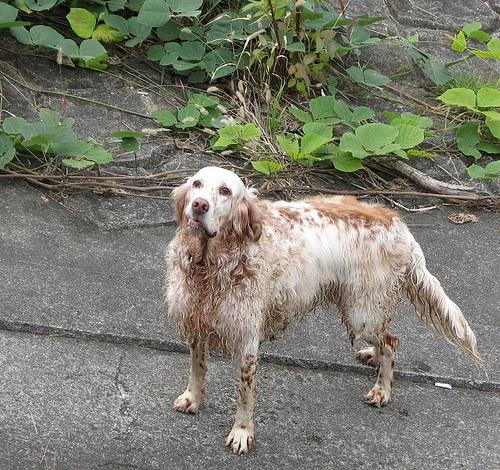
Breed: english setter